Carmen Duncan

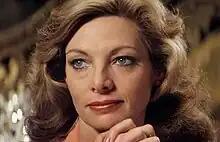
Carmen Duncan in "Harlequin" (1980)

Carmen Joan Duncan (7 July 1942 – 3 February 2019) was an Australian-born stage and screen actress and activist, with a career locally and internationally in the United States that spanned over 50 years.